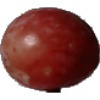
Label: Grape Pink 1